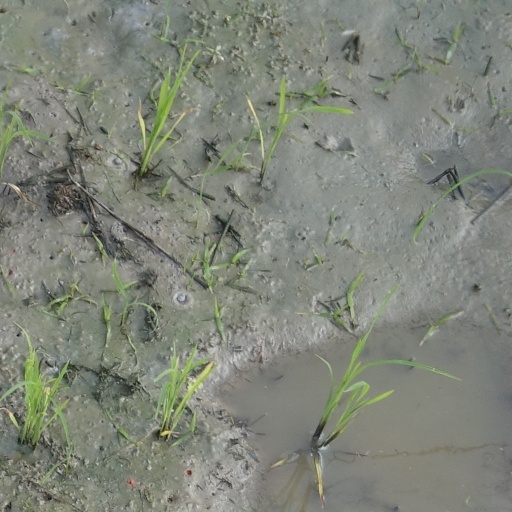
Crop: rice